Críona Ní Dhálaigh

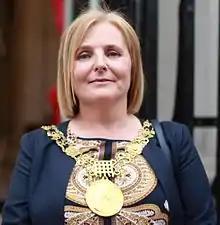
Ní Dhálaigh in 2015

Críona Ní Dhálaigh (born 11 February 1962) is an Irish Sinn Féin politician who served as Lord Mayor of Dublin from 2015 to 2016, being the first Sinn Féin Lord Mayor to take office. She was a Dublin City Councillor from March 2006 to September 2020.